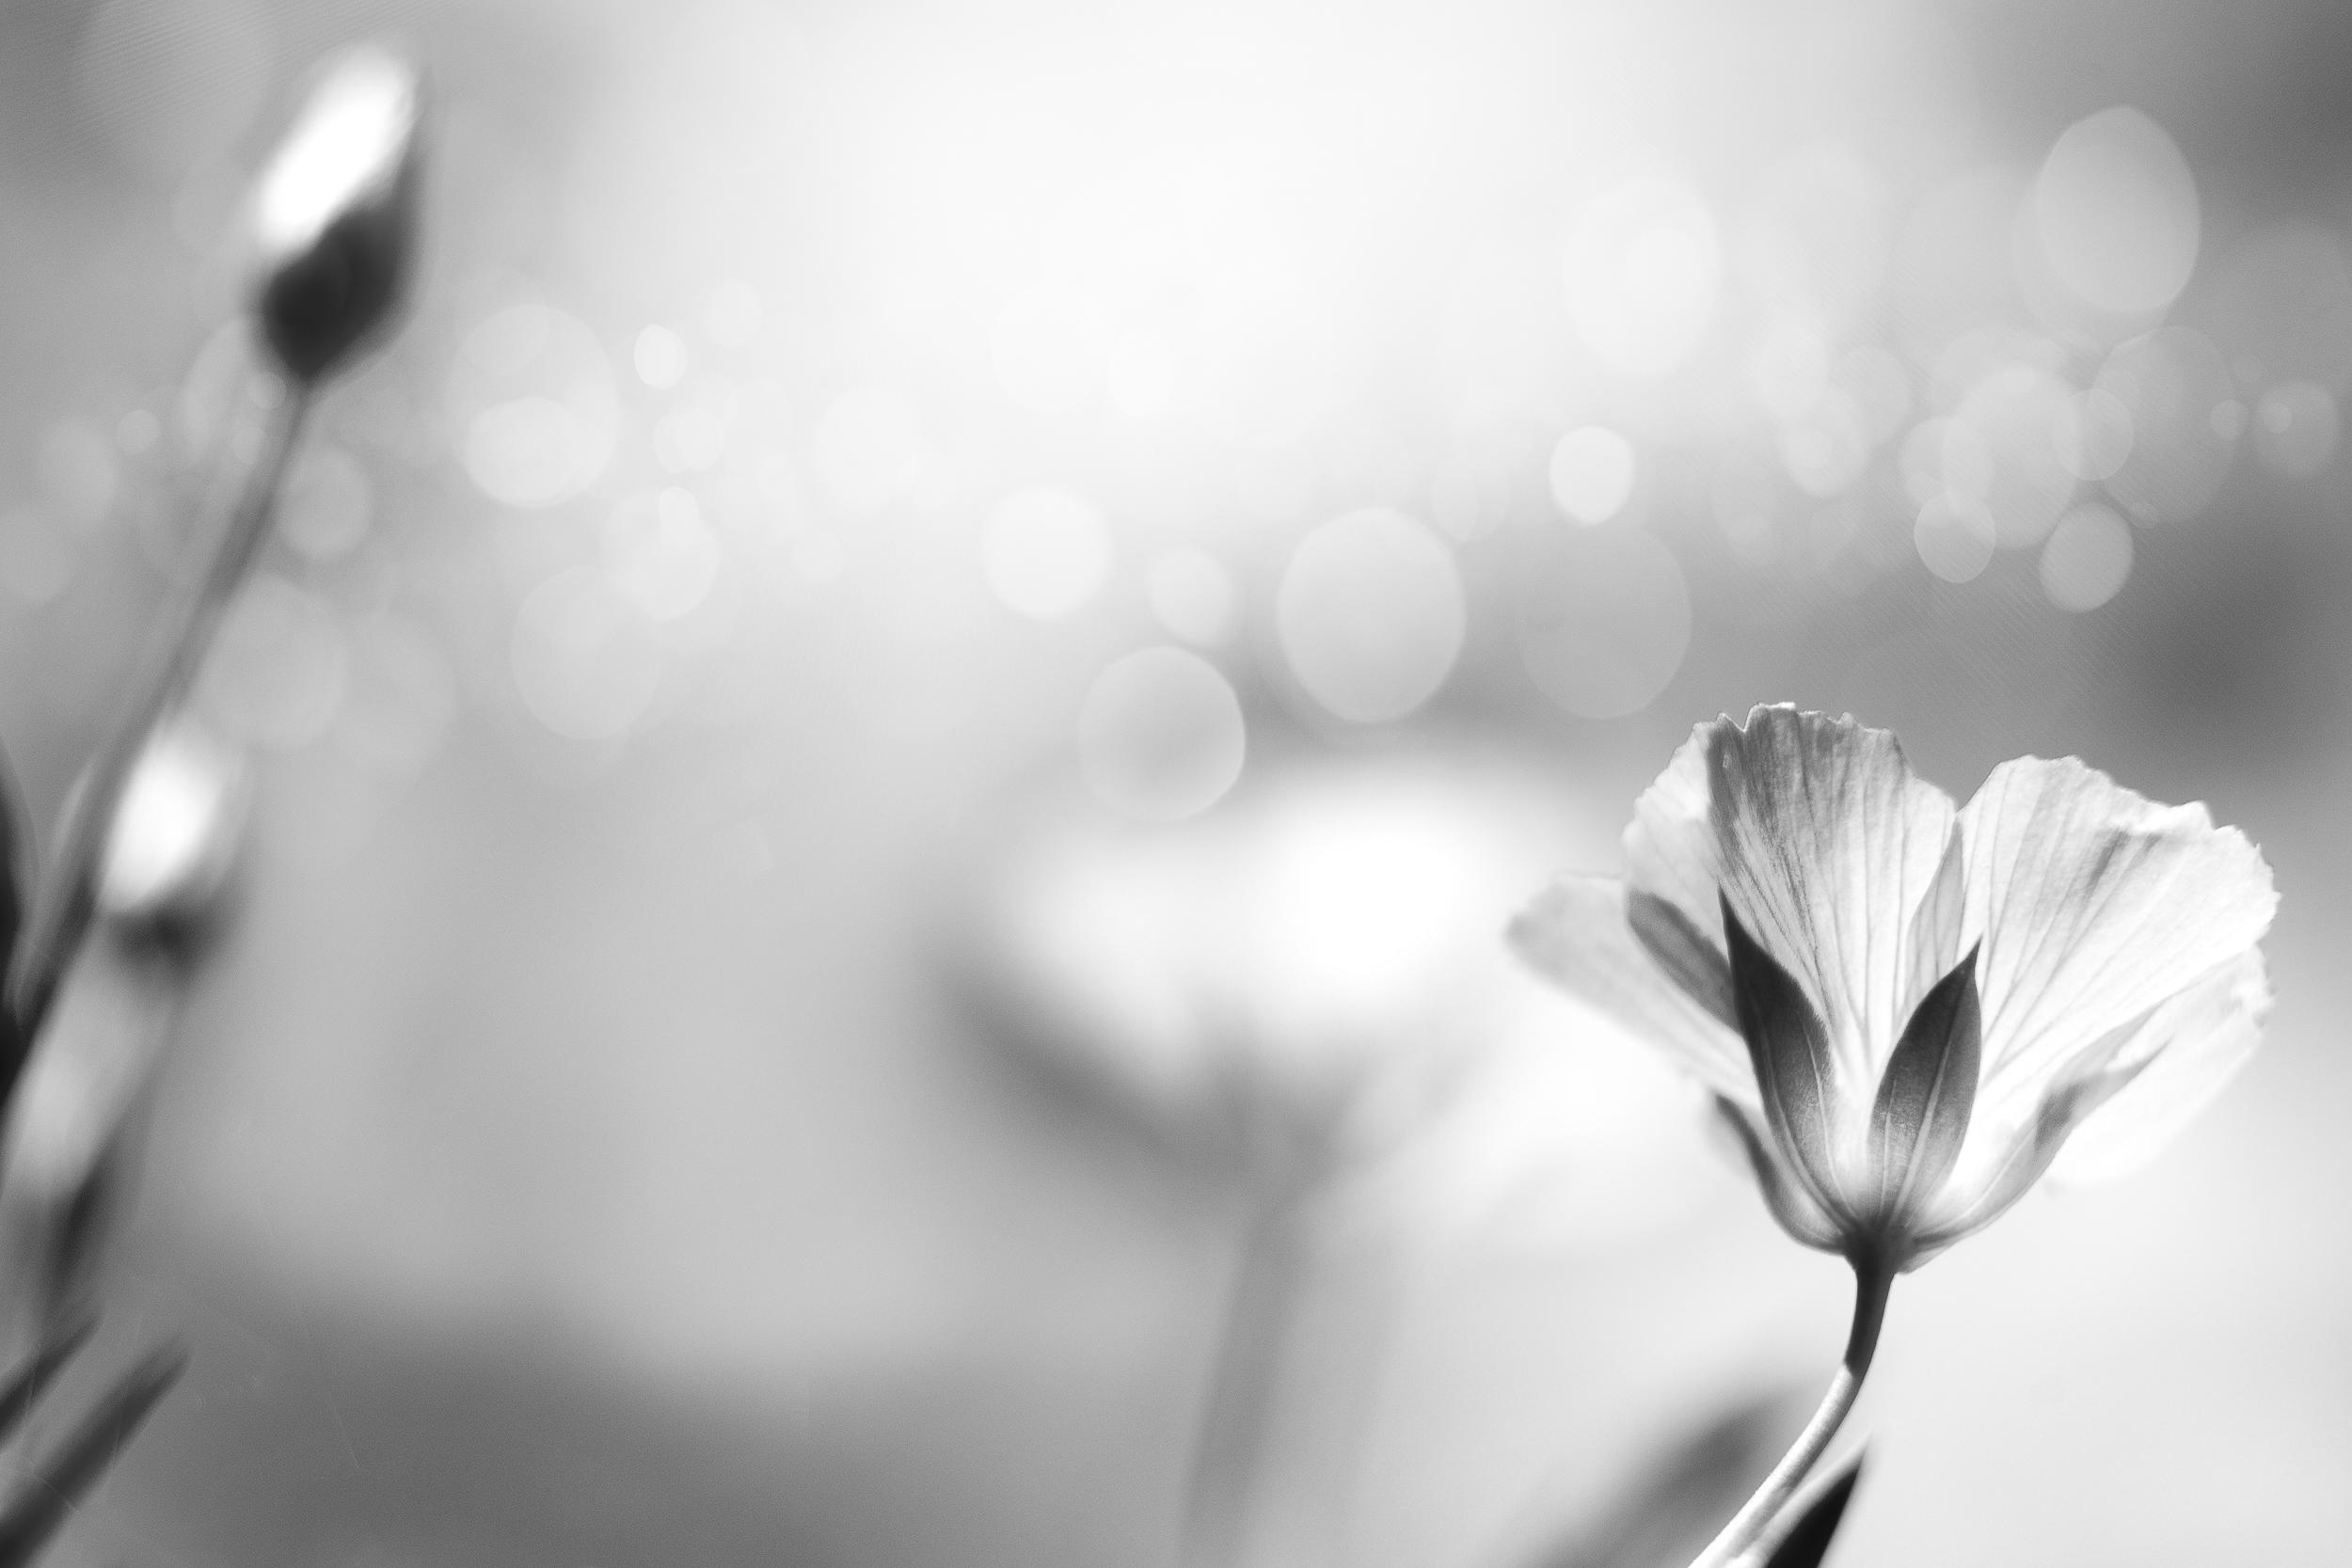
hand, blossom, light, bokeh, black and white, white, photography, flower, petal, bloom, macro, serene, nikon, black, monochrome, closeup, flora, close up, sunny, grey, noiretblanc, fleur, nikkor, d750, quiet, 5502000mmf4056, curuyann, today, macro photography, still life photography, monochrome photography